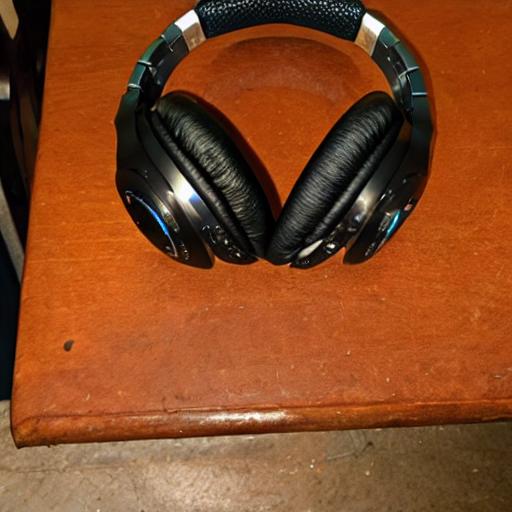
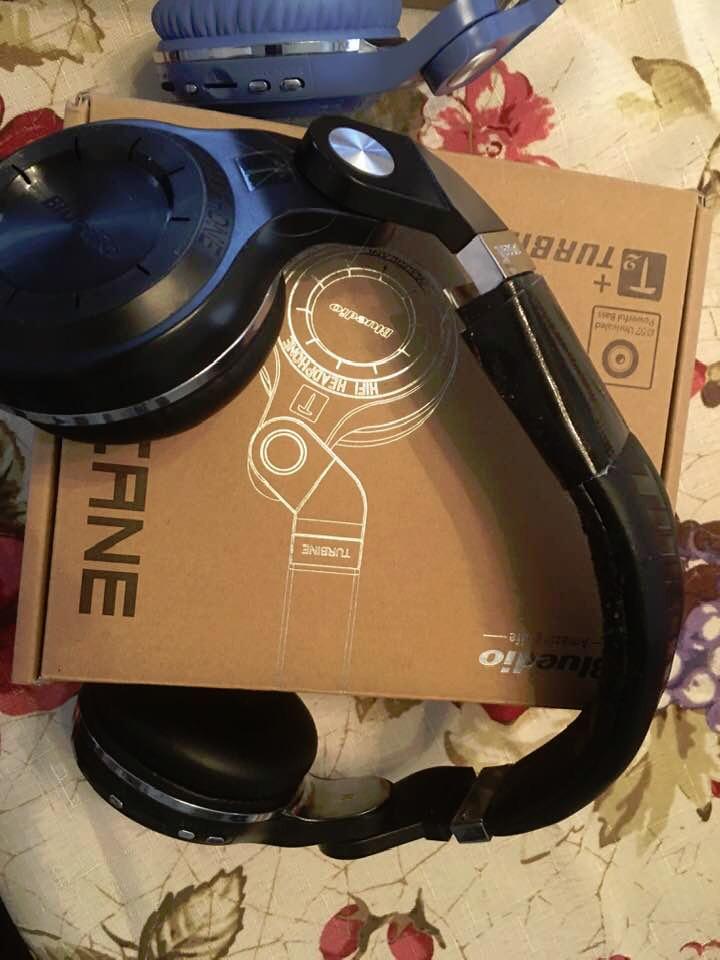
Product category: headphones
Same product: no